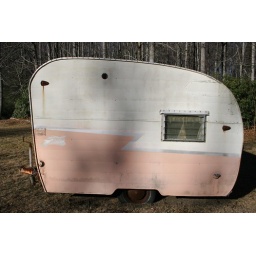
clarence newton road - near blowing rock - january 1 2009